2011 Tōhoku earthquake and tsunami

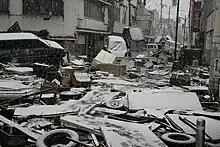
Snowfall in Ishinomaki, 16 March. Snow fell across several areas where the tsunami struck, further worsening the conditions and hampering rescue efforts.

The official figures released in 2021 reported and There were 10,567 deaths in Miyagi, 5,145 in Iwate, 3,920 in Fukushima, 66 in Ibaraki, 22 in Chiba, eight in Tokyo, six in Kanagawa, four in Tochigi, three each in Aomori and Yamagata, and one each in Gunma, Saitama and Hokkaido. The leading causes of death were drowning (90.64% or 14,308 bodies), burning (0.9% or 145 bodies) and others (4.2% or 667 bodies, mostly crushed by heavy objects). Injuries related to nuclear exposure or the discharge of radioactive water in Fukushima are difficult to trace as 60% of the 20,000 workers on-site declined to participate in state-sponsored free health checks.